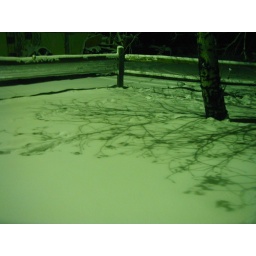
Taken in the front yard at the farm in Buckhorn Canyon underneath the street lamp on Christmas Eve 2003